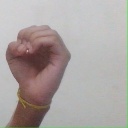
अक्षर: ऊ